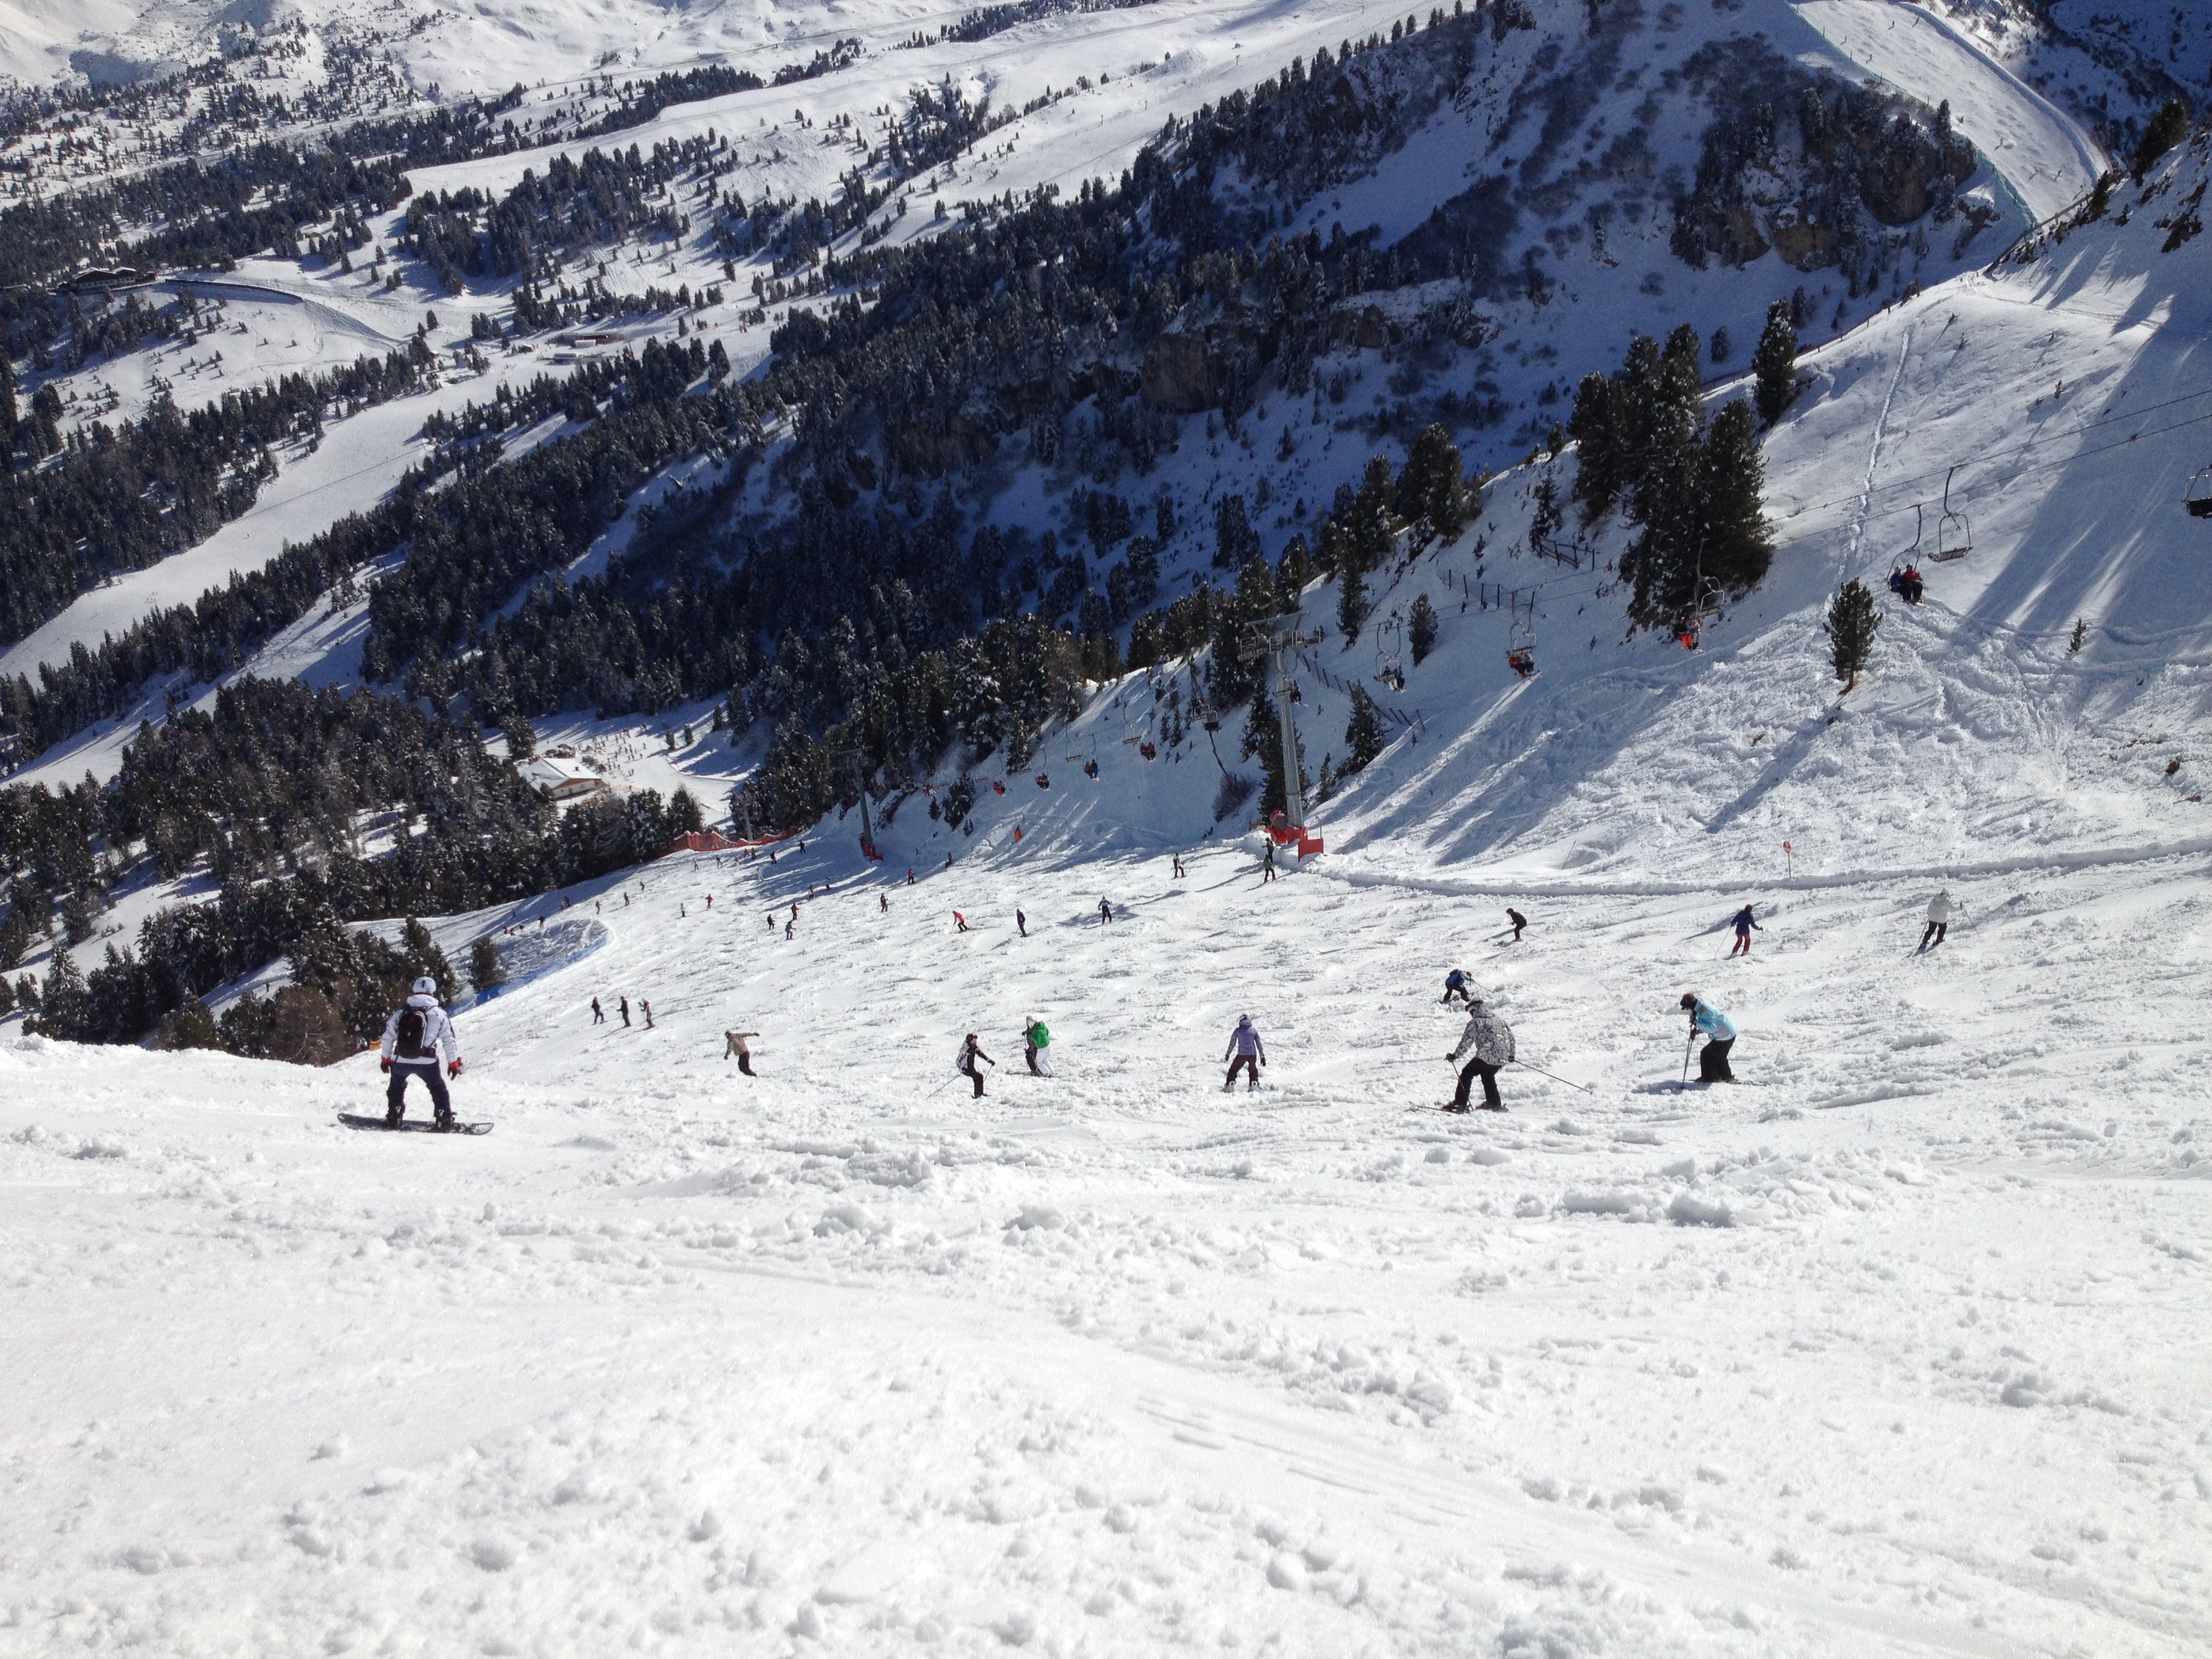
mountain, snow, cold, winter, people, sport, mountain range, skiing, ridge, activity, trees, winter sport, sports, resort, downhill, ski, snowboarding, ski resort, piste, ski touring, nordic skiing, ski mountaineering, ski equipment, alpine skiing, geological phenomenon, telemark skiing